Coen Carrier Station

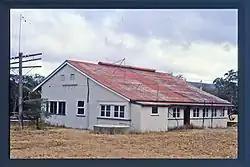
Coen Carrier Station, 1995

Coen Carrier Station is a heritage-listed telegraph station at Coleman Close, Coen, Shire of Cook, Queensland, Australia. It was designed and built in 1942 by the Postmaster-General's Department. It is also known as Coen Telegraph Station and Coen Carrier Repeater Station. It was added to the Queensland Heritage Register on 27 May 1997.